Odiljenje sigetsko

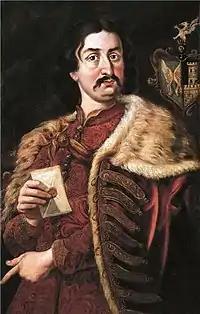
Motives were borrowed from Petar Zrinski's epic poem Obsida sigecka

Vitezović claimed to have written the work in 1679, which some historians put closer to 1682 instead. Vitezović intended to publish additional three parts, which never came to fruition, as some have speculated that what was initially written in 1679 was subsequently revised and shortened. Vitezović had political and historiographical motivation which likely inspired him to write "Odiljenje sigetsko", but did not take away from his primarily lyrical and emotional worldview. The gradual weakening of the Ottoman threat from within the Habsburg monarchy led to espouse an ambition in retrieving the lands previously being part of Croatia within the same monarchy from the Ottomans. Vitezović served in the Habsburg-Ottoman wars around the time of writing and likely experienced motives he portrayed within the work such as death. The patron who financed the first edition was Adam Zrinski.